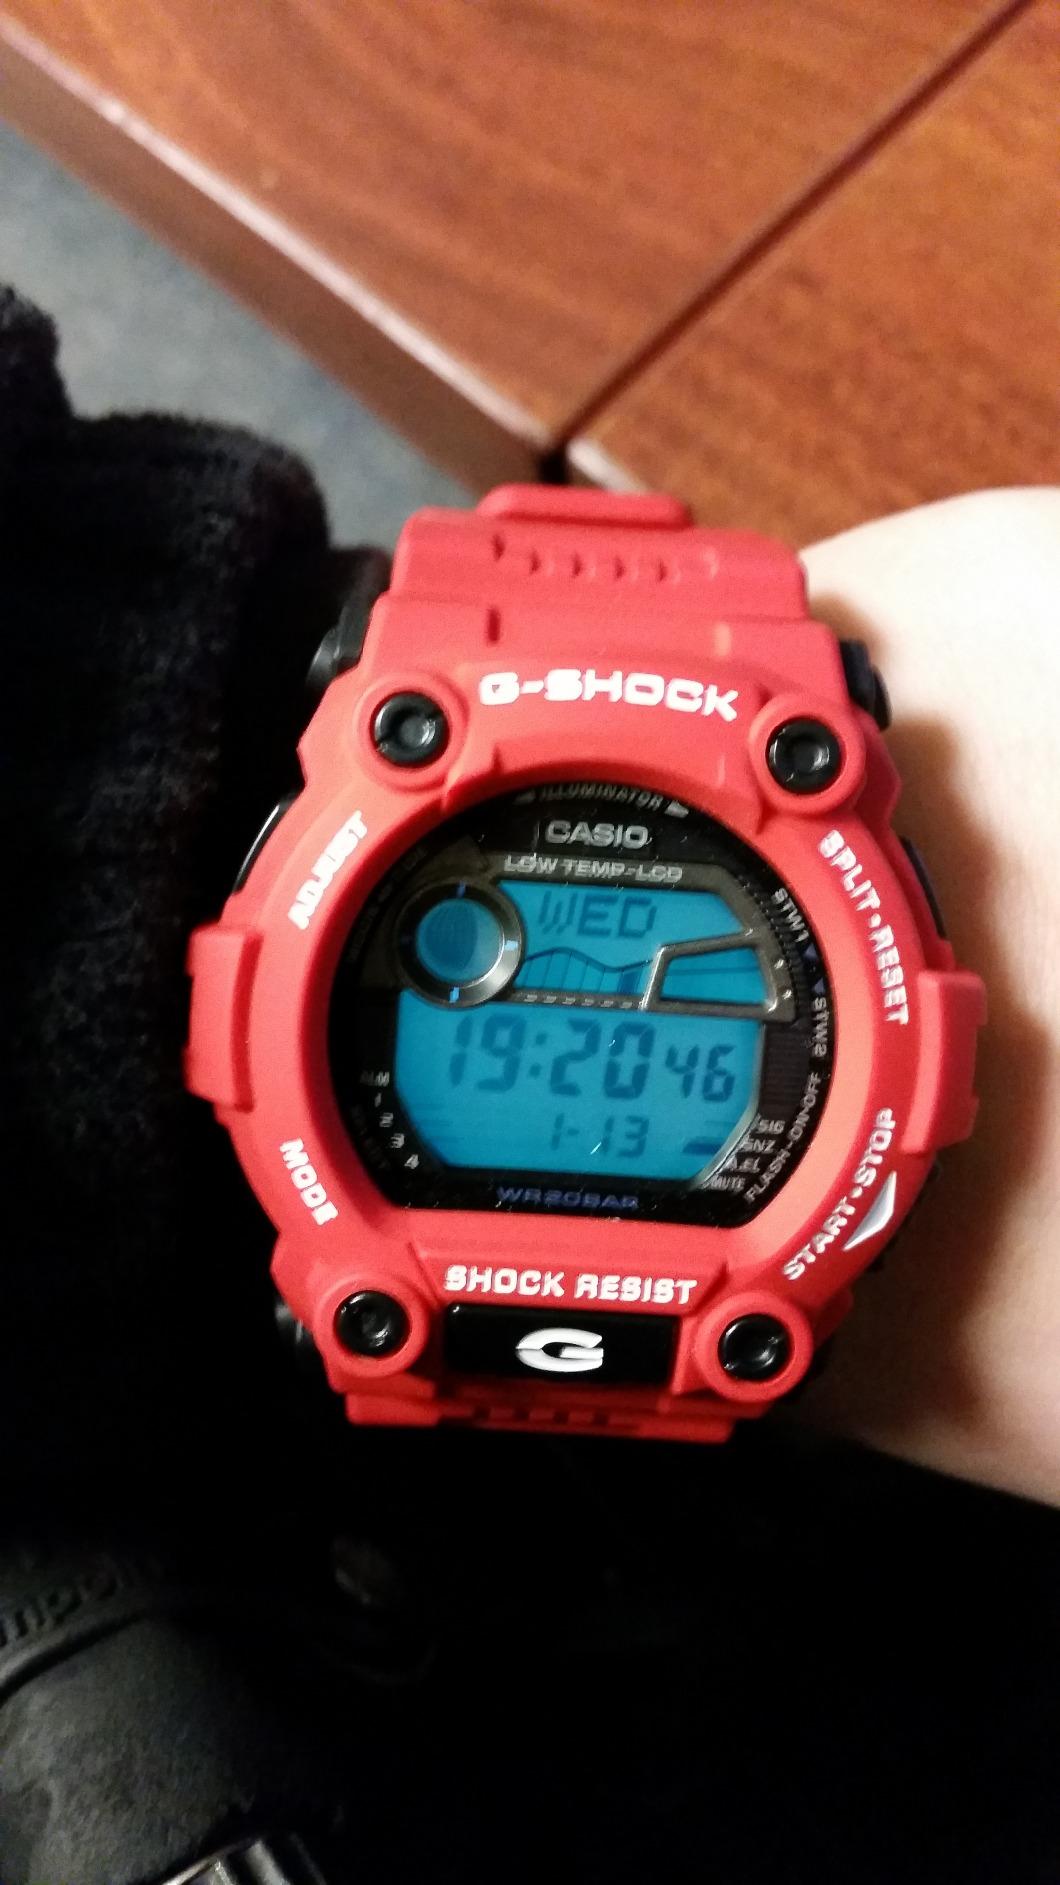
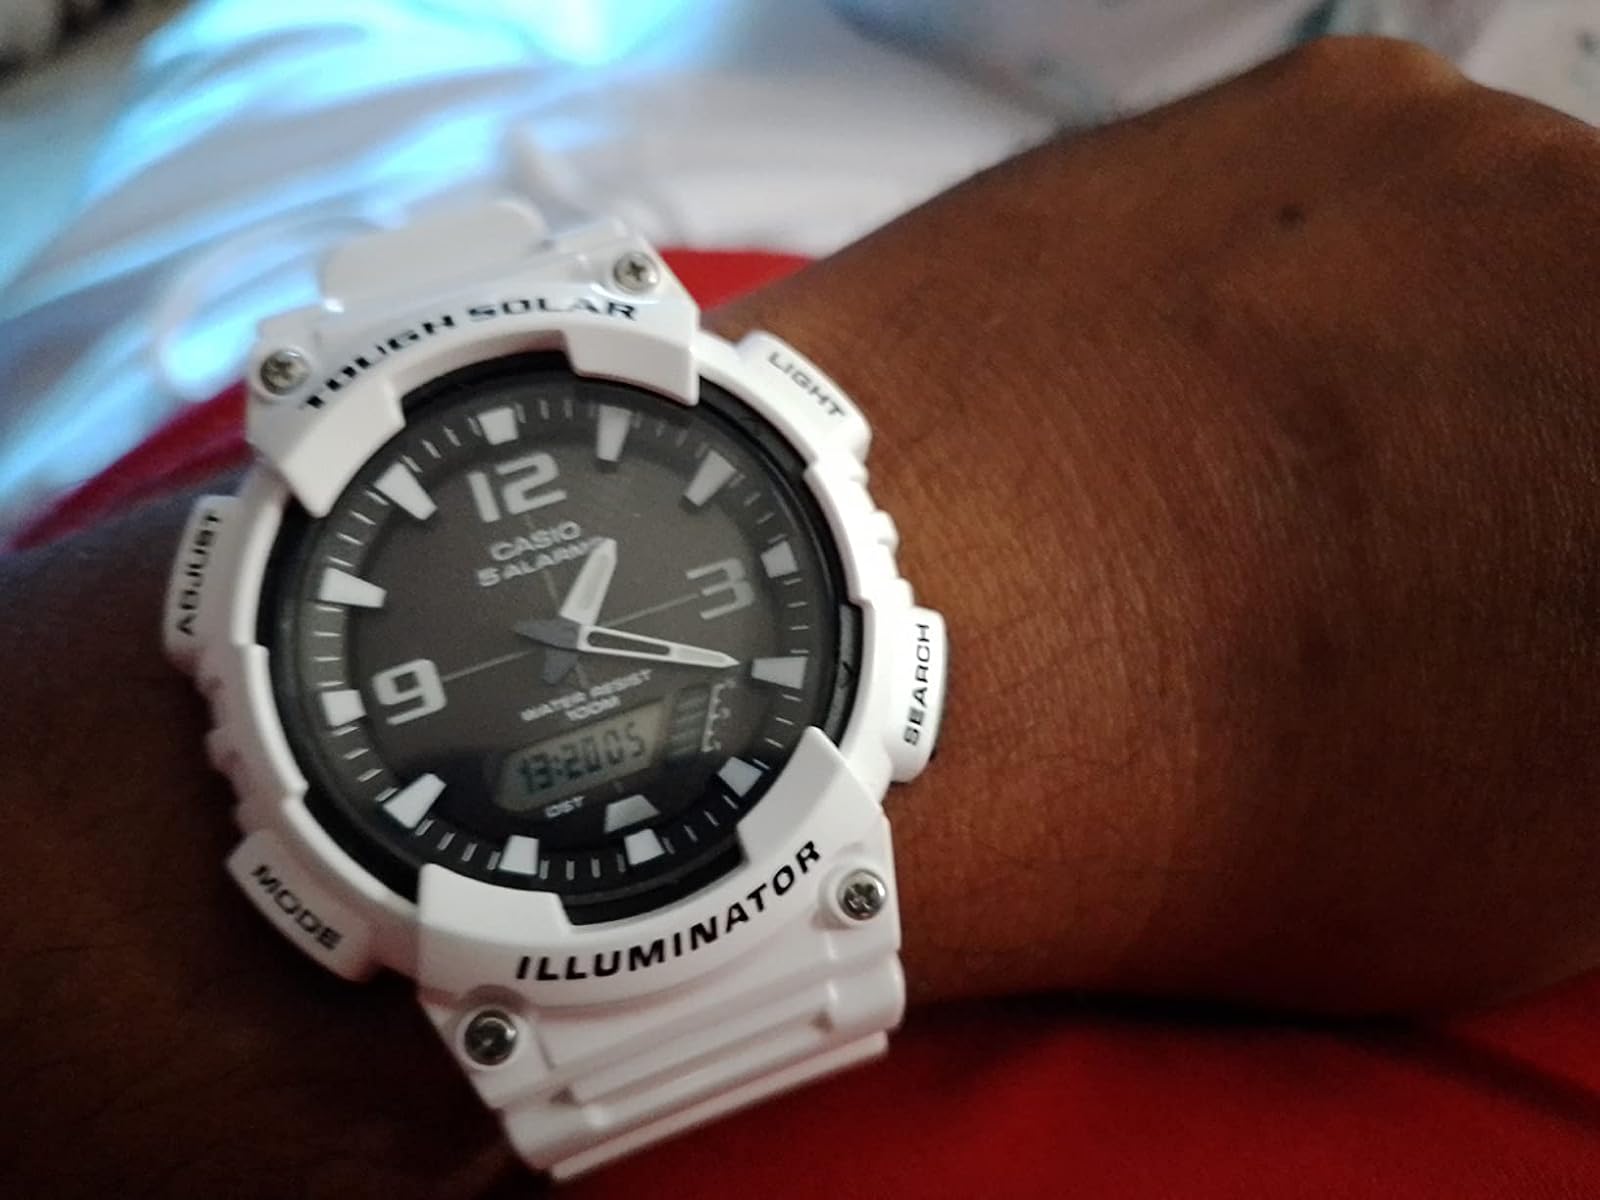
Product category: accessories_watch
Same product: no